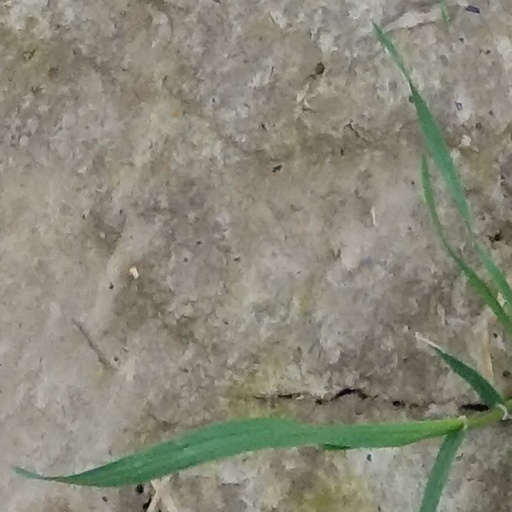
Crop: wheat